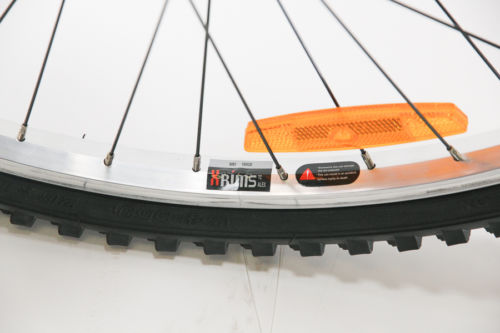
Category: bicycle